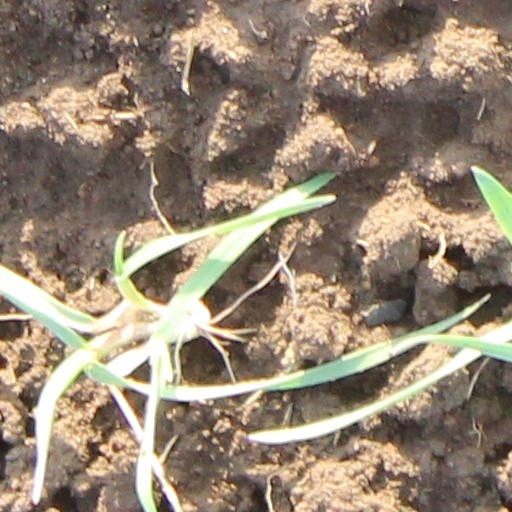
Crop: wheat